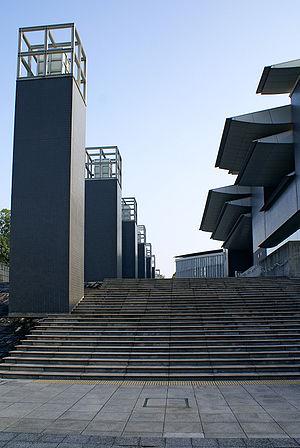
Kisho Kurokawa 紀章 : Kurokawa Kisho, né le 8 avril 1934 à Nagoya et mort le 12 octobre 2007 à Tokyo, est un architecte japonais et un des fondateurs du mouvement dit du « métabolisme ».